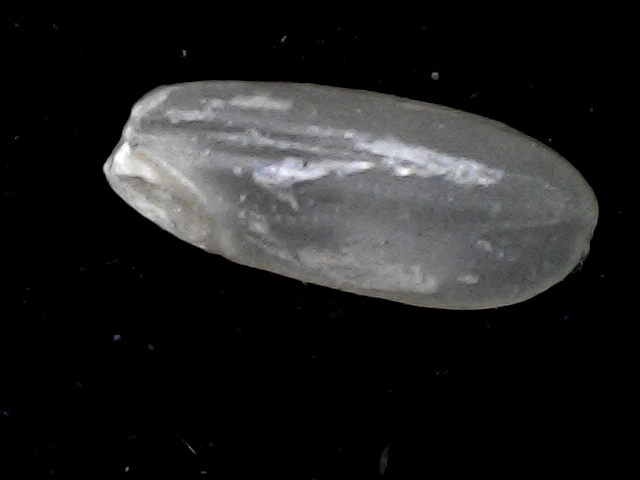
Rice variety: BR22